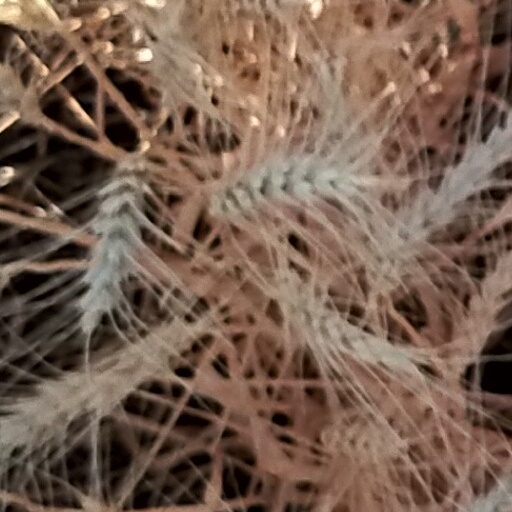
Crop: wheat